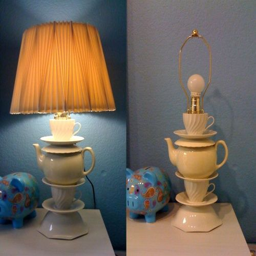
project that uses clay instead of drilling .